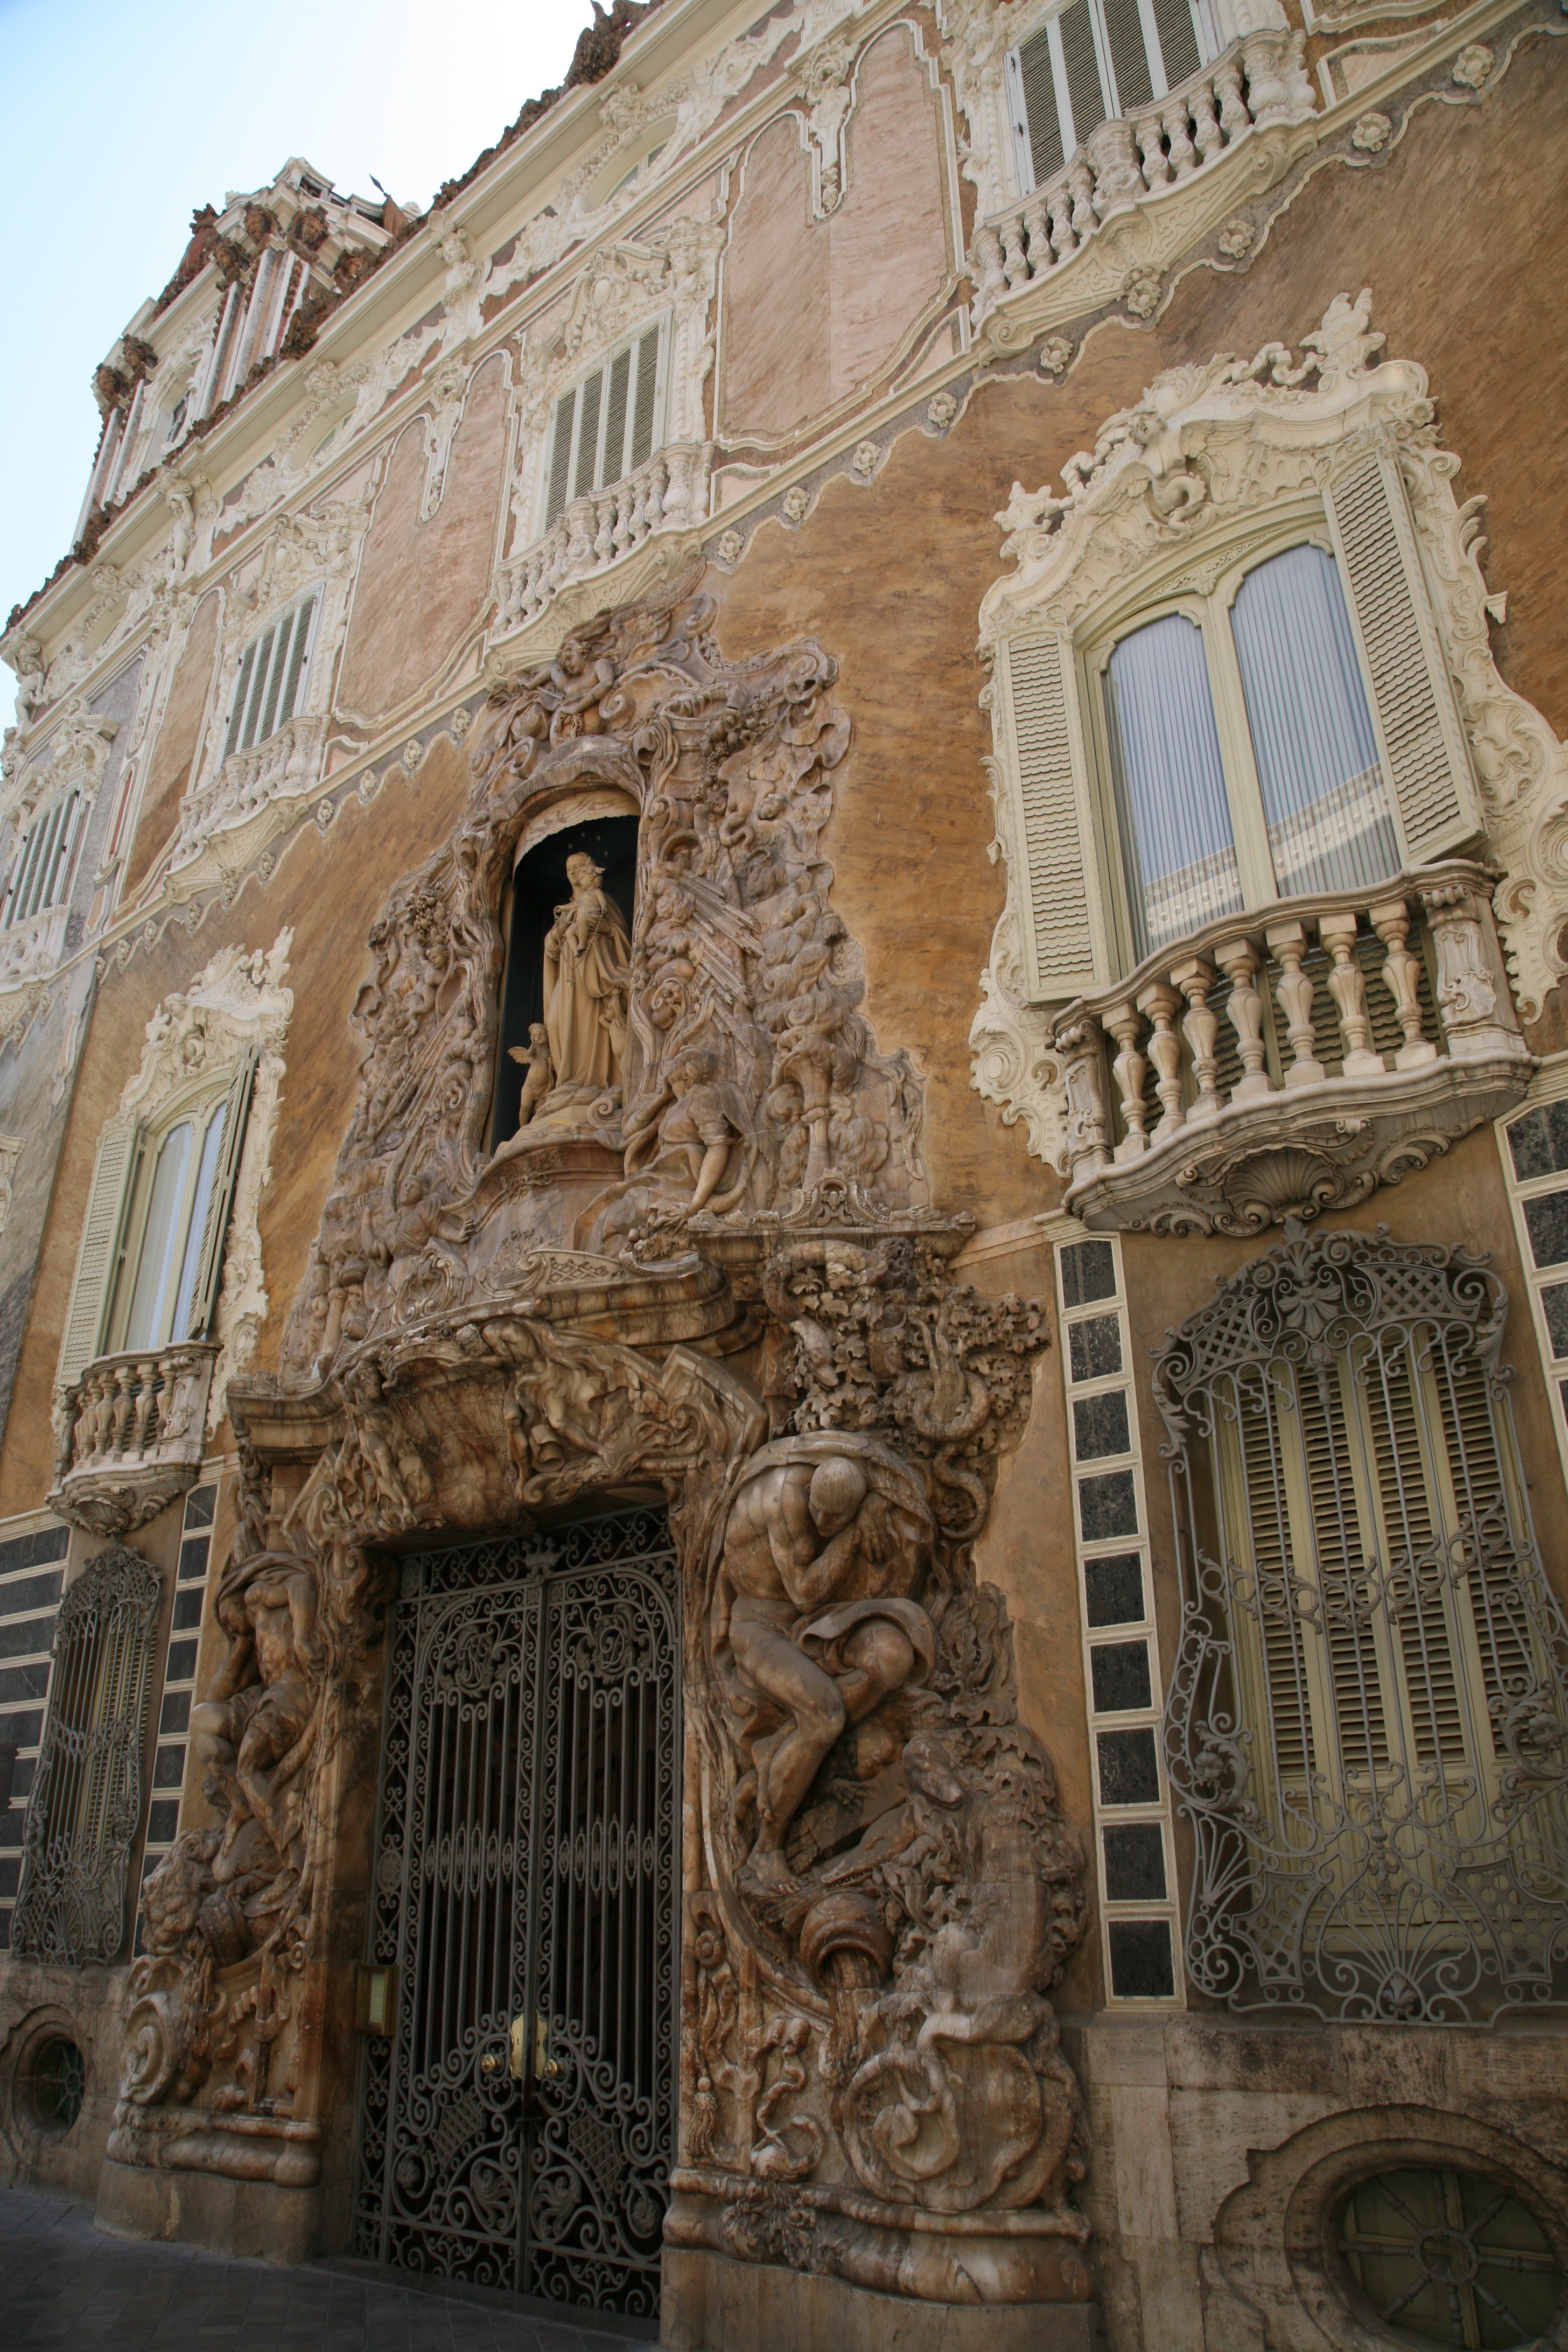
architecture, house, building, palace, museum, ceramic, facade, church, cathedral, place of worship, baptistery, sculpture, art, spain, espagne, palais, marble, escultura, museo, arte, synagogue, kunst, valencia, history, palacio, marzo, espanha, front, basilica, keramik, middle ages, skulptur, palast, espana, spanien, spagna, ceramica, spanje, espanya, valence, frente, marbre, marmor, gothic architecture, musee, ancient history